Donat John, Count Heissler of Heitersheim

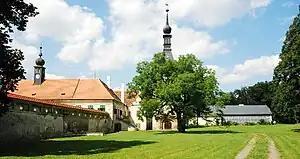
Uherčice castel

Heissler of Heitersheim acquired the castle of Uherčice and added to its embellishment. His modifications gave a more baroque aspect to the castle, thanks to the involvement of the architect Francesco Martinelli. Under the aegis of the Count, Baldassarre Fontana created the very beautiful decoration in stucco in the chapel and several rooms.